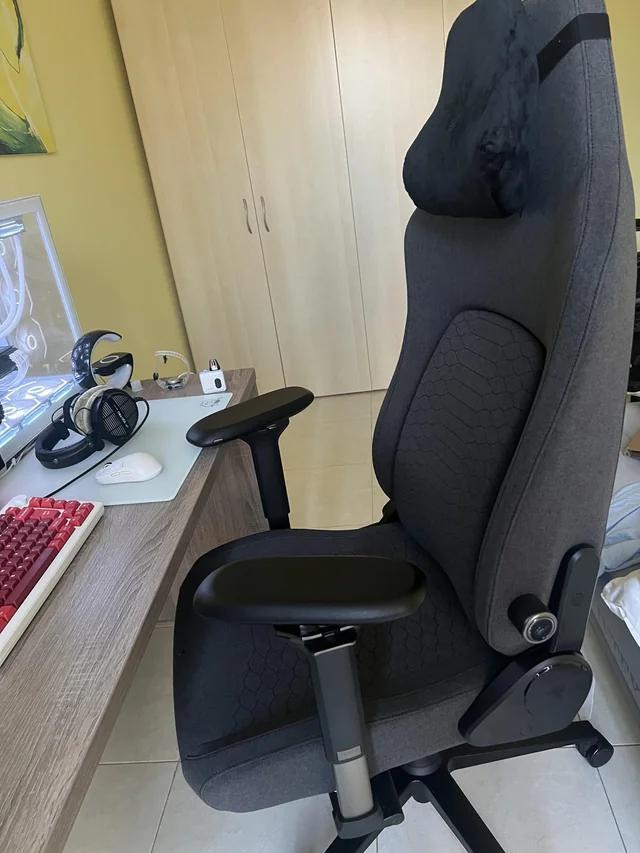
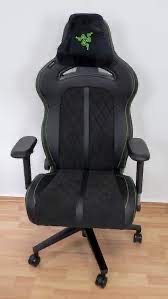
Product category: items_chair
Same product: no